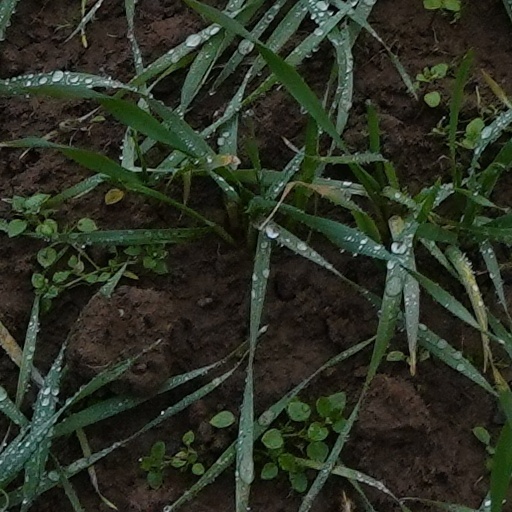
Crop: wheat